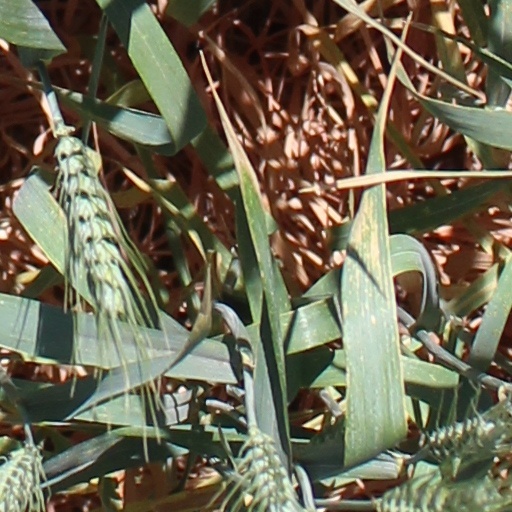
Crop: wheat